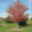
Label: maple_tree